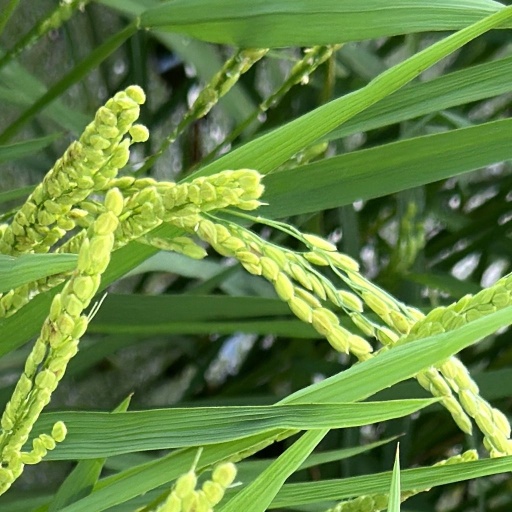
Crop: rice